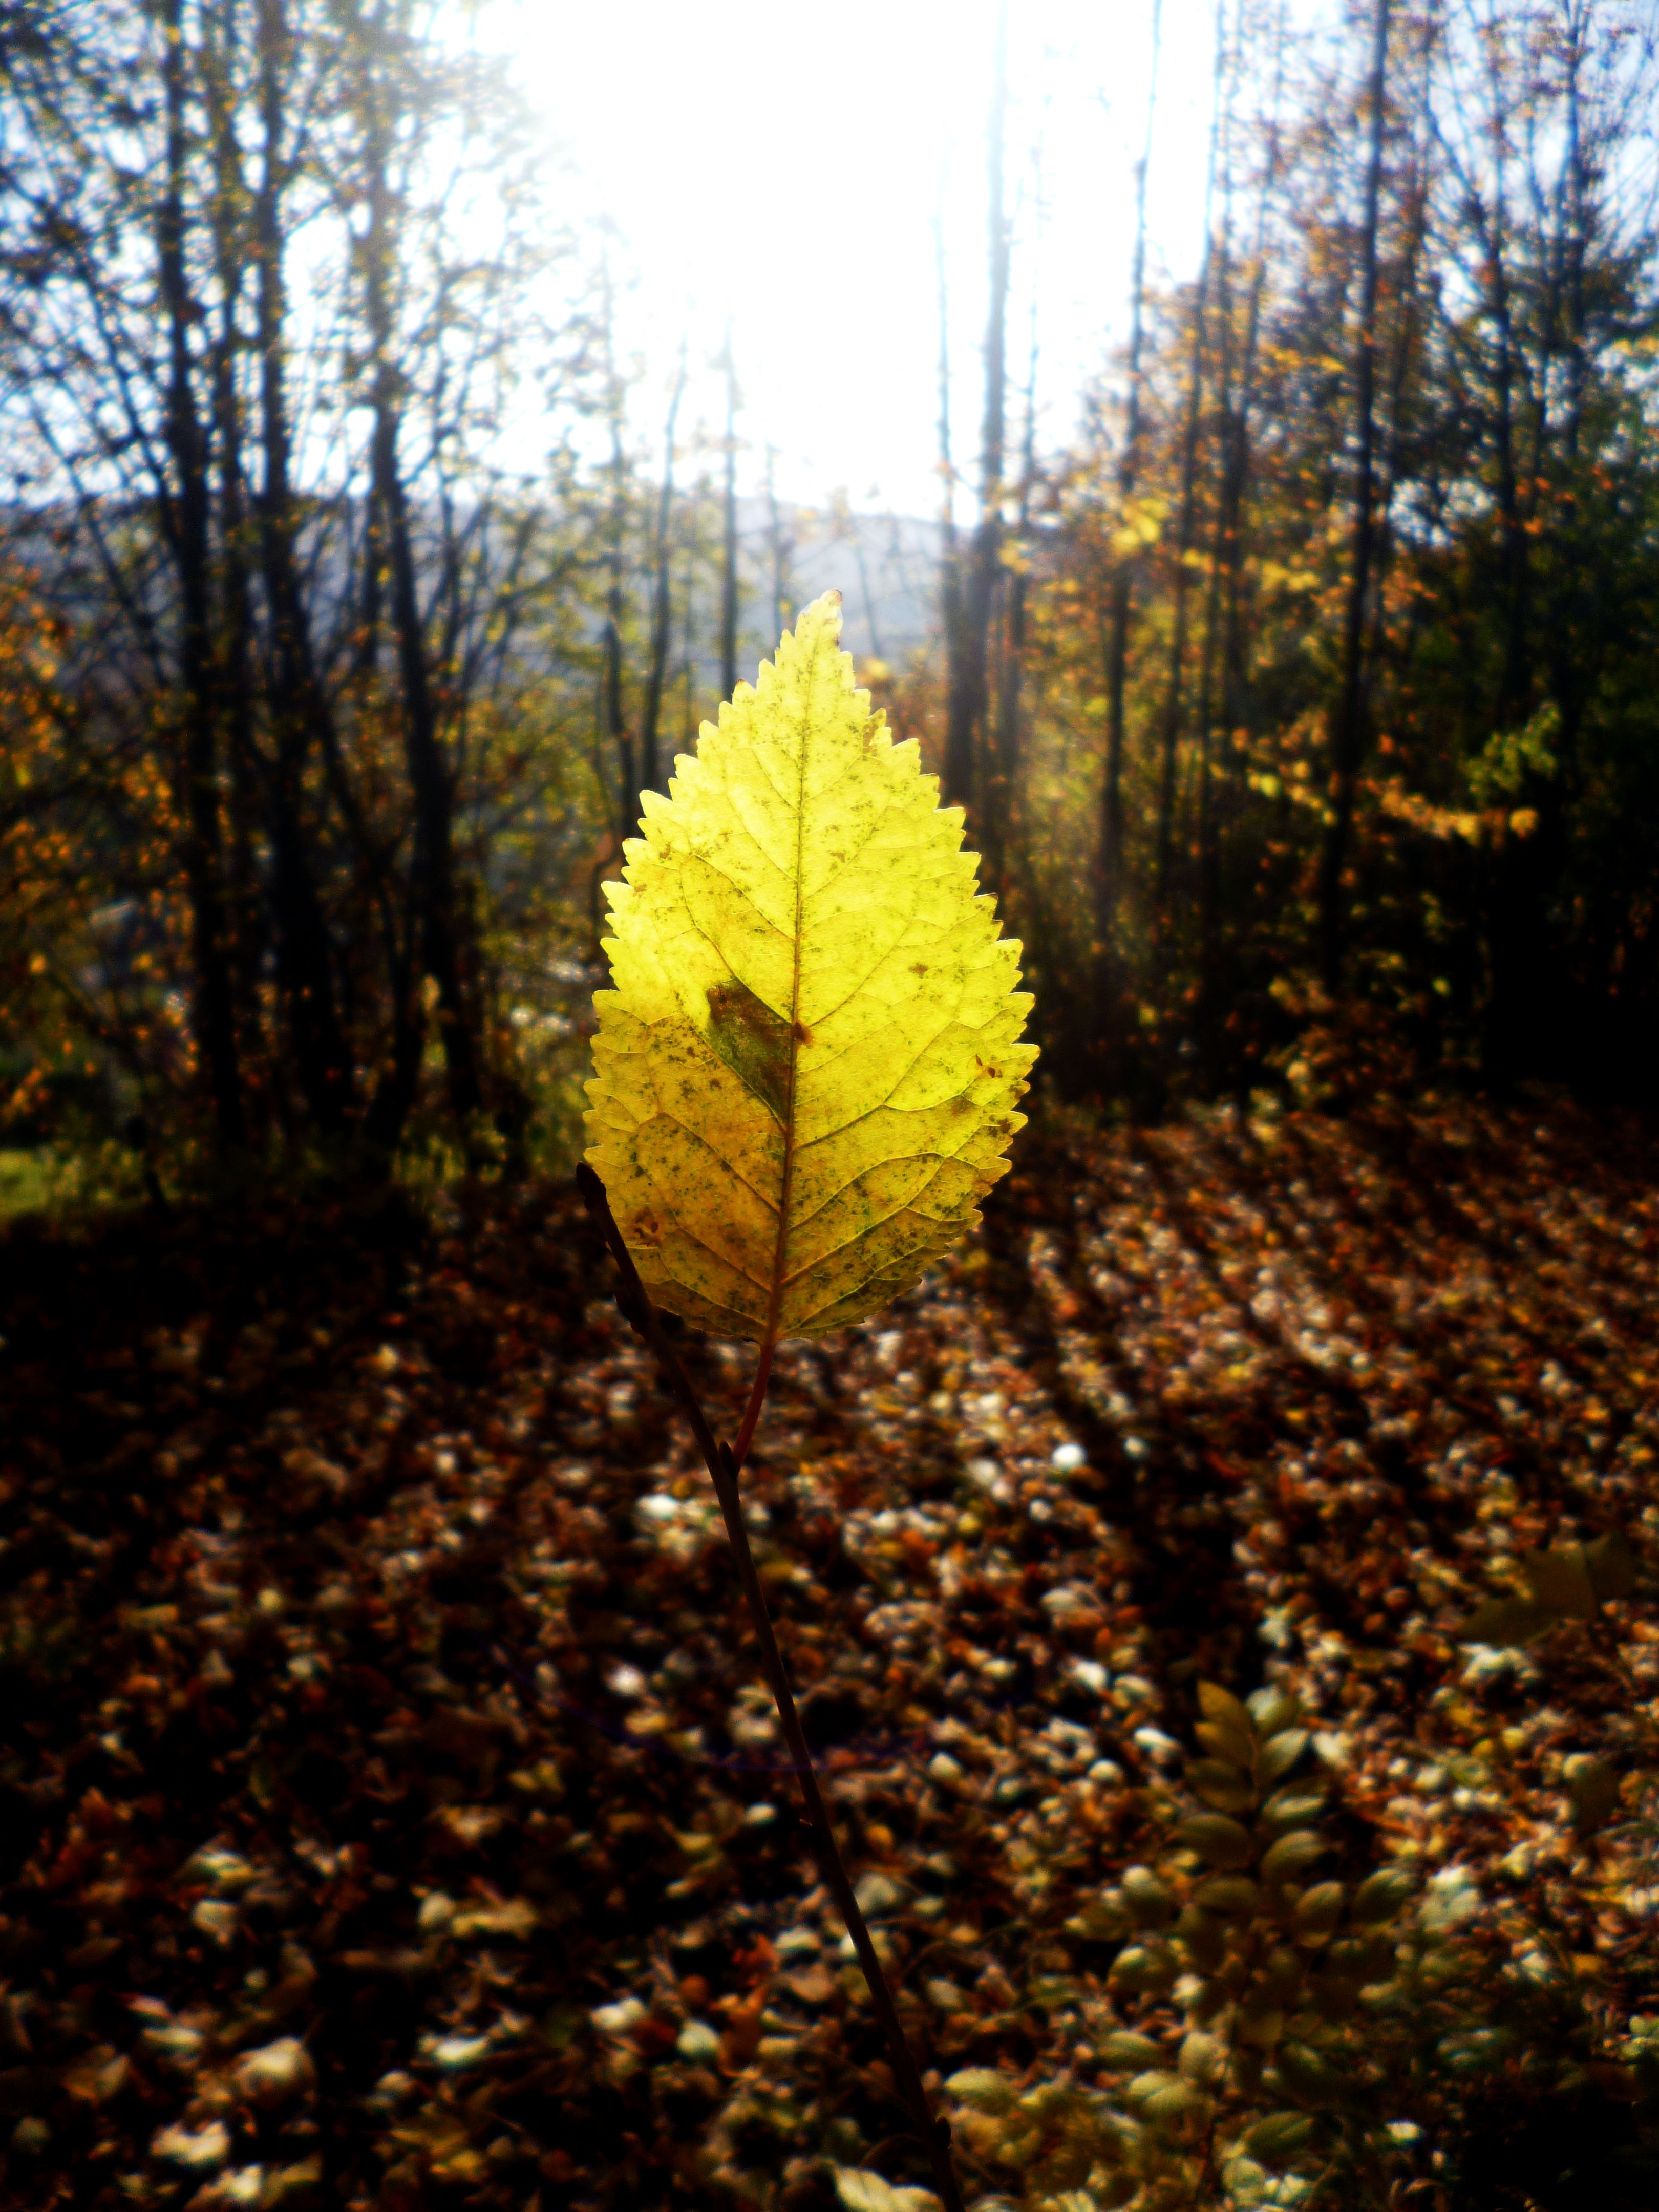
tree, nature, forest, branch, plant, sun, sunlight, leaf, flower, beam, autumn, yellow, flora, season, sheet, trees, branches, deciduous, rays, woodland, reflected rays, maidenhair tree, woody plant